Baling District

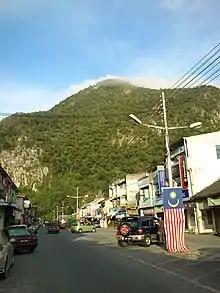
Baling town

The name Baling can be traced to a series of events detailed in the story of Raja Bersiong (The Fanged King), a popular legend of Kedah, recorded in the Hikayat Merong Mahawangsa. Raja Bersiong was a ruthless vampire-like king with a taste for human blood who preyed on his subjects. His subjects finally rose against him and burned down the palace. When the fanged king fled his palace at the Old Kedah capital in Lembah Bujang, he fled to a place named Merbau and began removing his fangs by twisting them by hand. As a result of the twisting act, Merbau was renamed as Merbau Pulas where "pulas" in Malay means twisting.